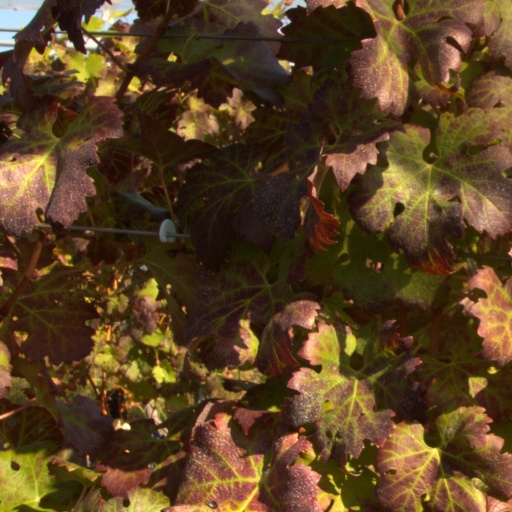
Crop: grape